Yukon Quest

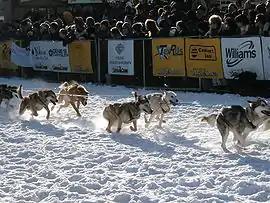
Dogs race ahead at the start of the 2003 Yukon Quest in Whitehorse.

The 1998 race was run on schedule and had 38 entrants. The 1999 race was won by Alaska Native Ramy Brooks, who defeated veterinarian Mark May by 10 minutes. In 2000, Aliy Zirkle became the first woman to win the Yukon Quest after taking 10 days, 22 hours, and 57 minutes to trek the . Also in 2000, Yukon Quest International added two races: the Quest 250 (today the Quest 300) and the Junior Quest (both described below). Competitors in each have gone on to participate in the Yukon Quest. The first of these graduated mushers competed in the 2001 race, won by Tim Osmar.